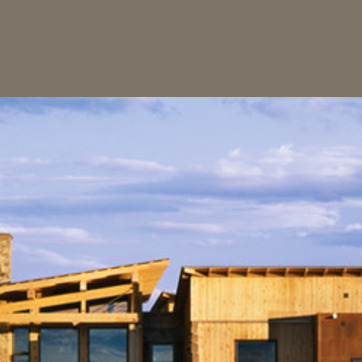
Material: sky